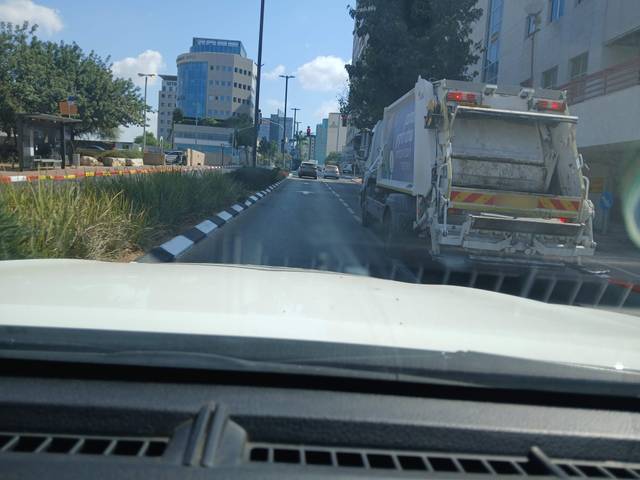
Region: Israel
Coordinates: 32.198, 34.884